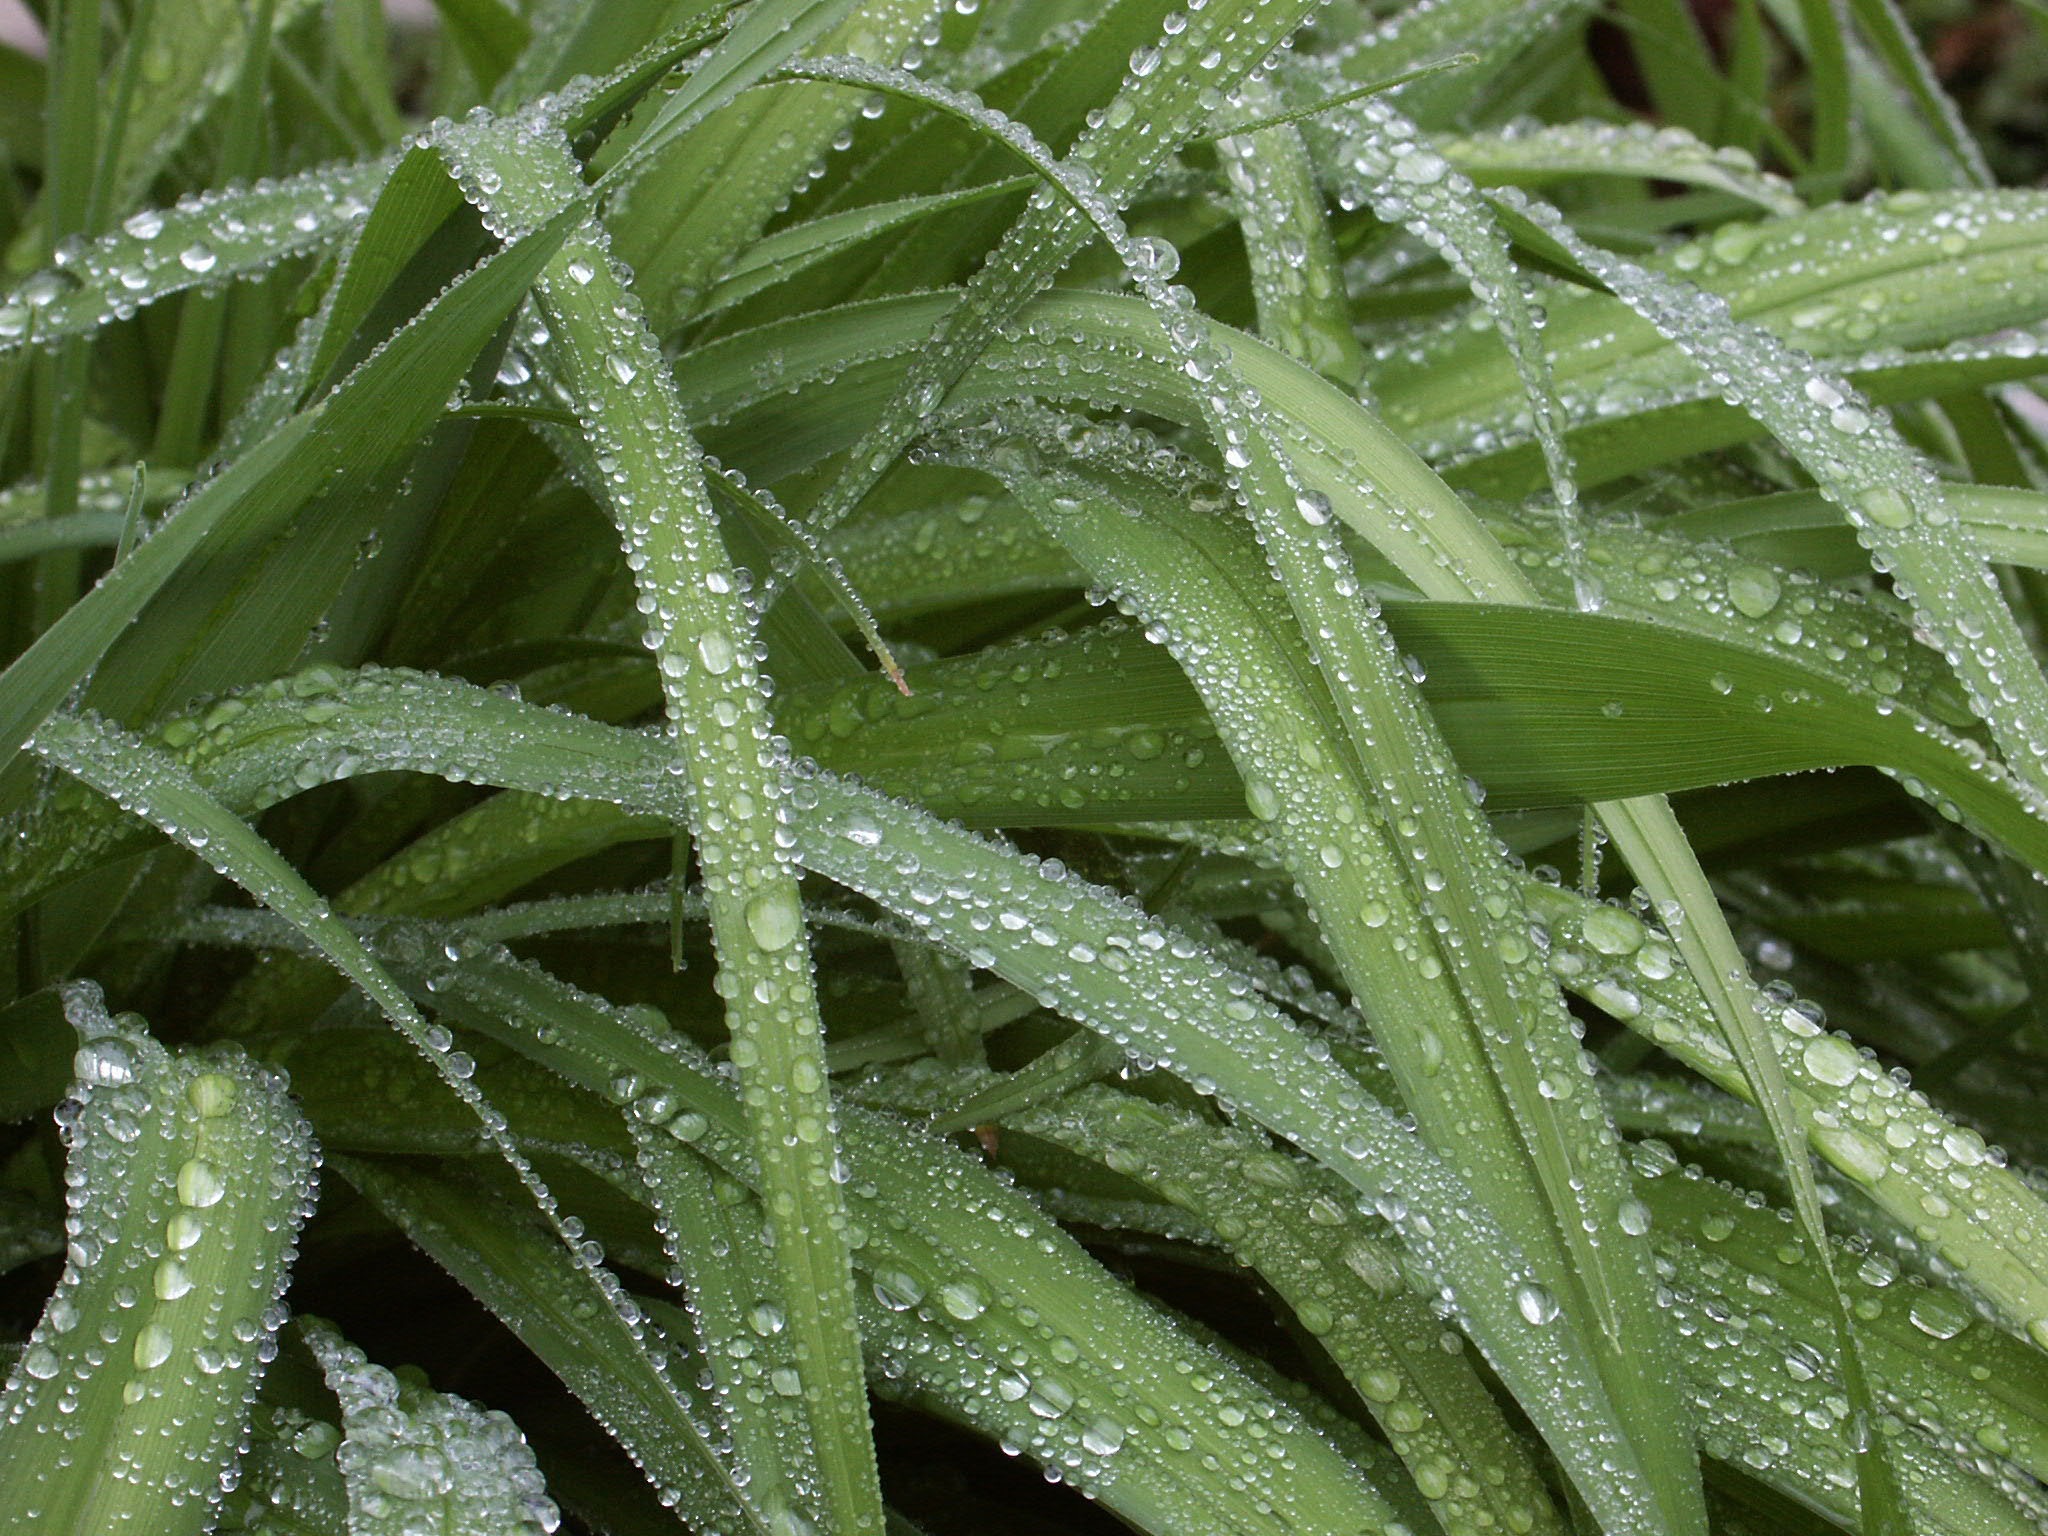
water, nature, grass, drop, dew, plant, lawn, morning, rain, leaf, flower, raindrop, frost, wet, foliage, green, herb, botany, flora, sheet, blade of grass, shrub, raindrops, drops, blade, moisture, drops of water, rainy weather, flowering plant, grass family, plant stem, land plant